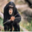
Label: chimpanzee